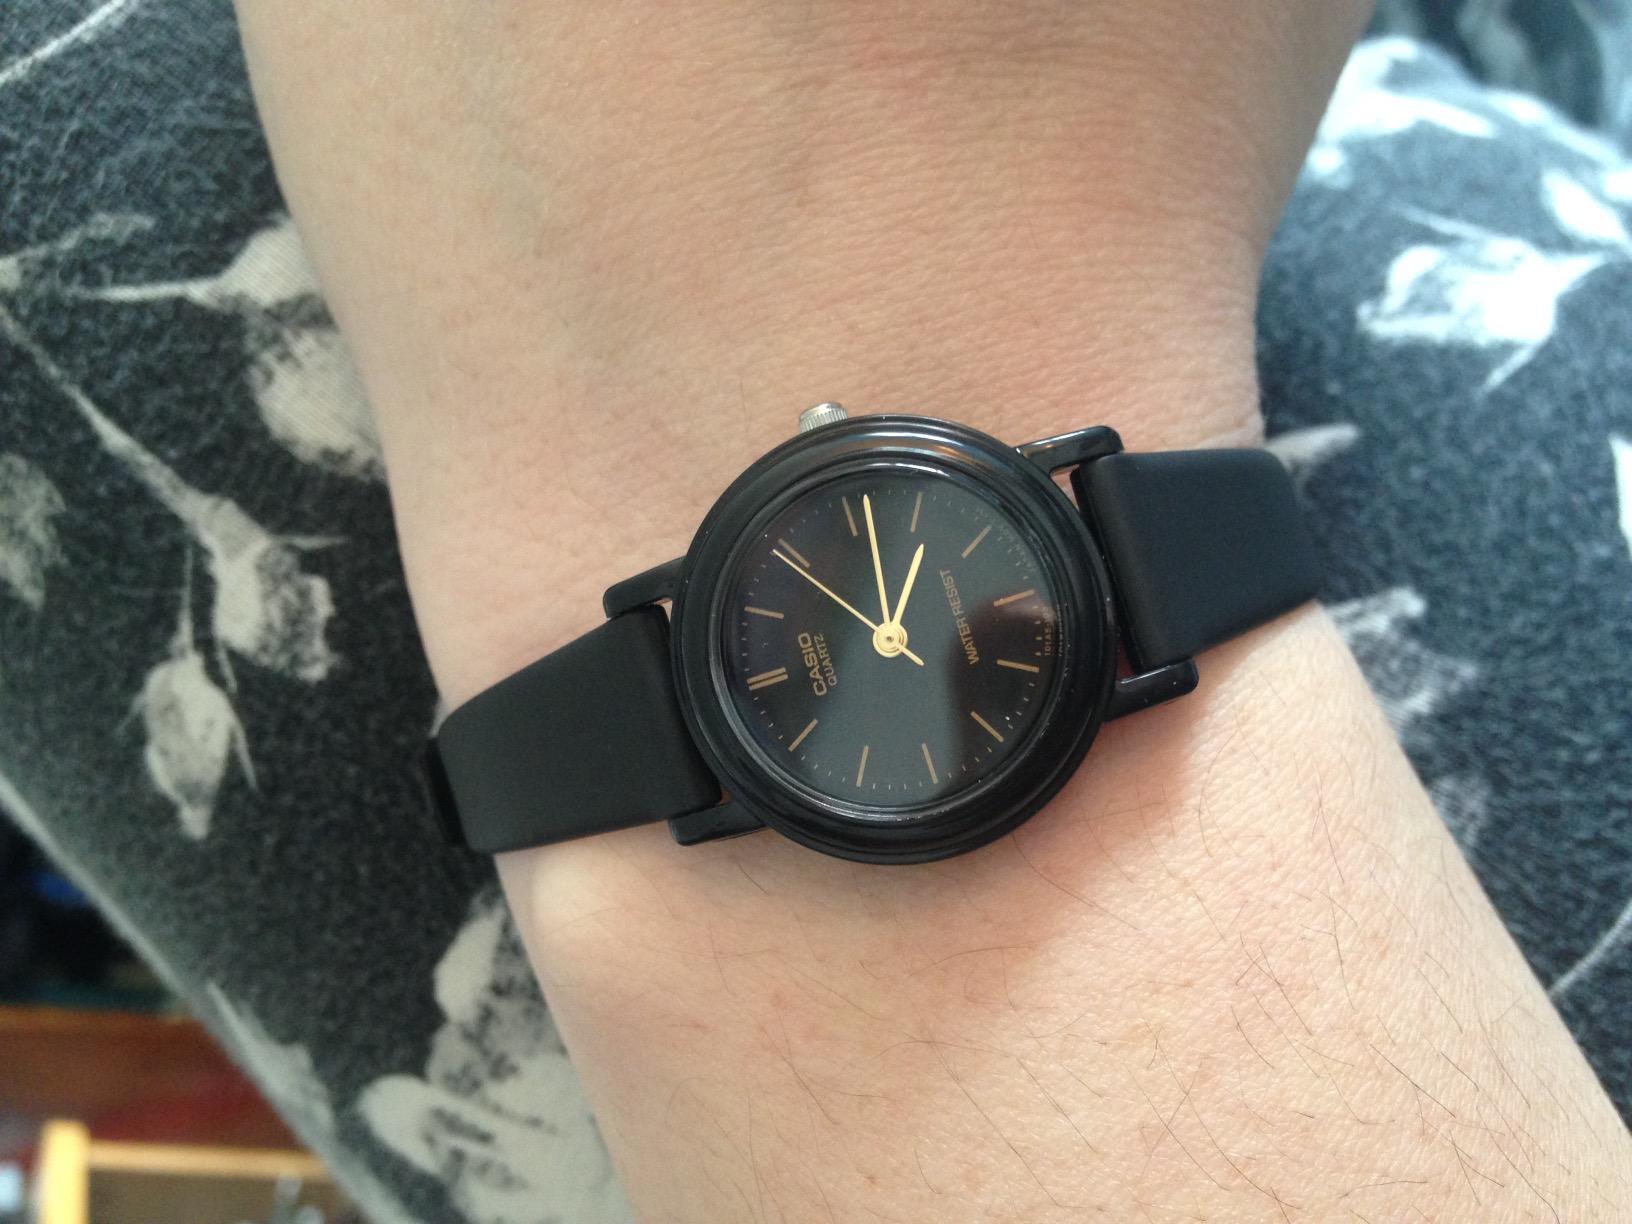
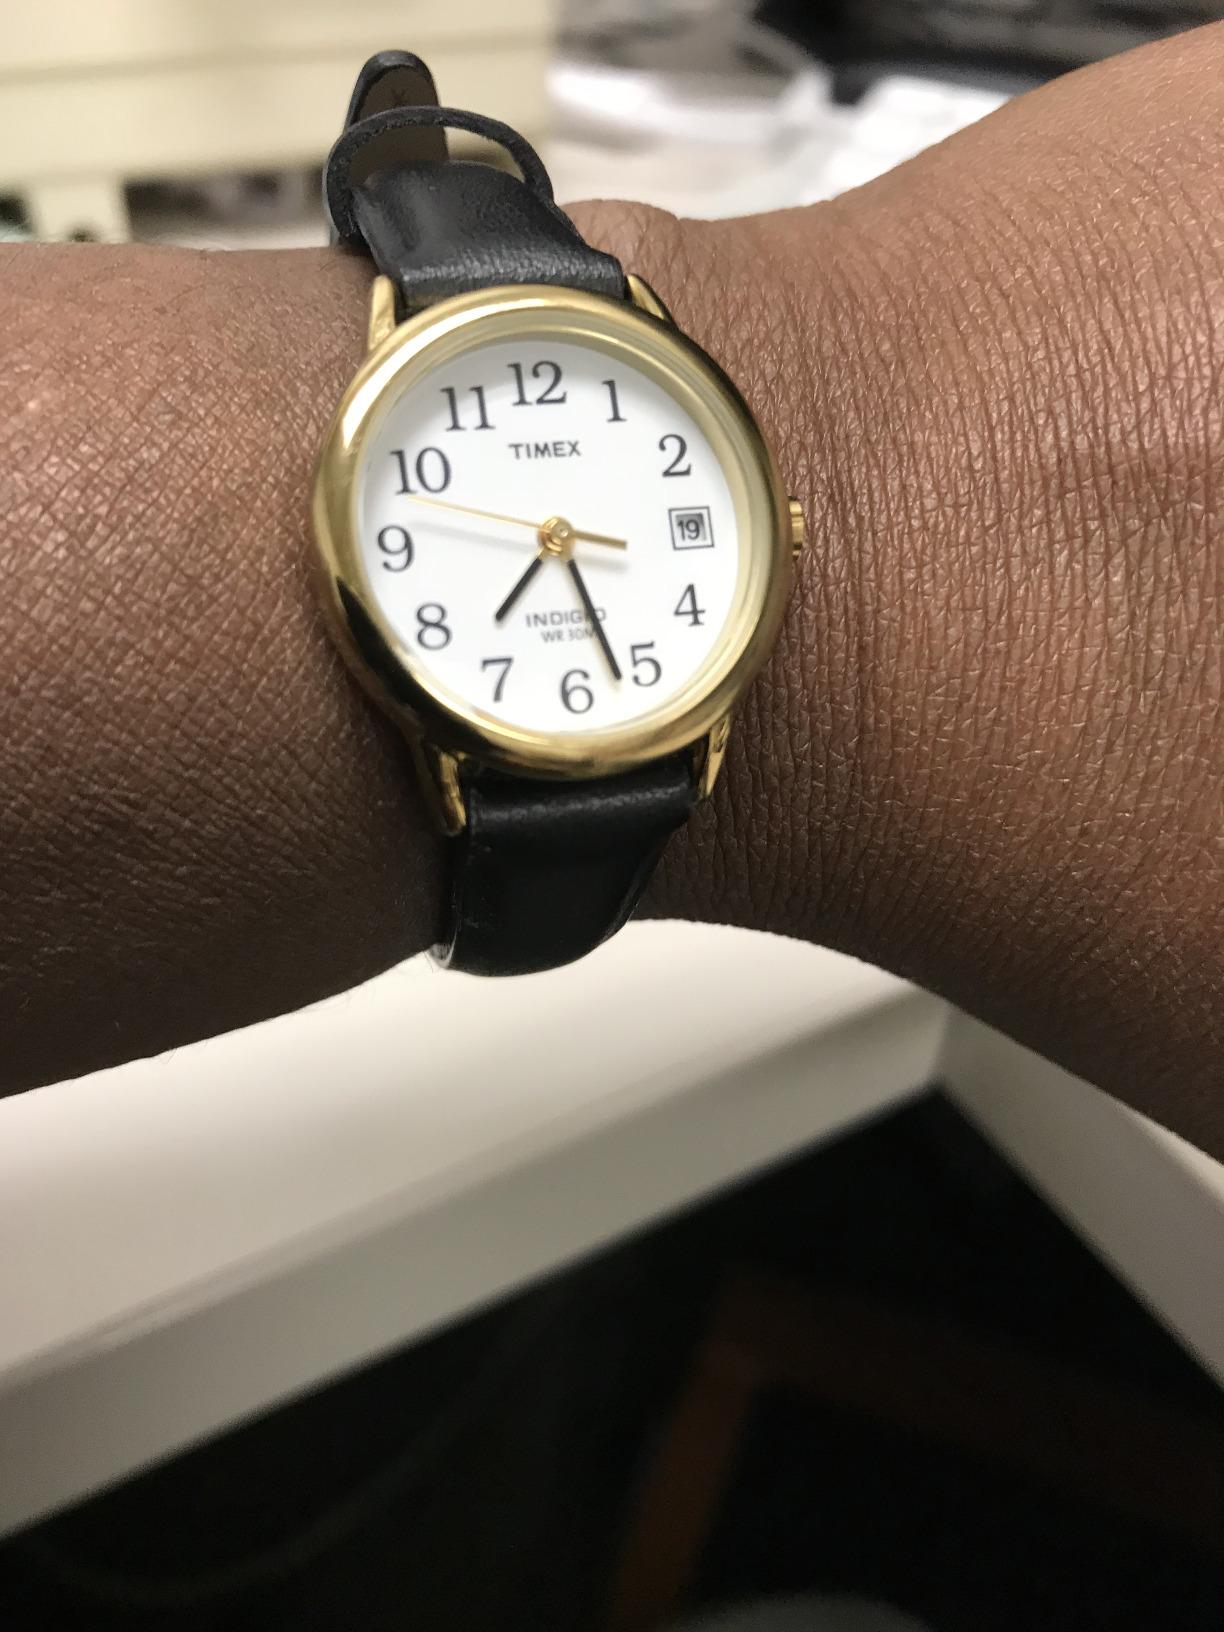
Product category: accessories_watch
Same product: no